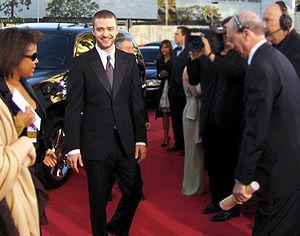
Justin Timberlake, né le 31 janvier 1981 à Memphis, est un chanteur, compositeur, danseur, producteur et acteur américain. Il est considéré comme l'un des plus grands artistes polyvalents de l'histoire du spectacle par le rédacteur en chef Scott Feinberg. Surnommée président et prince de la pop par les journalistes contemporains, il engendre les surnoms honorifiques dans la musique populaire.